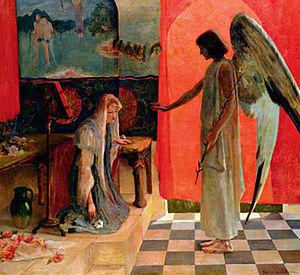
Annonciation
Noël en Australie est célébré en été dans l'hémisphère sud. Noël est une fête chrétienne célébrant chaque année la naissance de Jésus de Nazareth, appelée Nativité; en Australie, le jour de Noël et le lendemain de Noël sont des jours fériés.